Fujiko Fujio

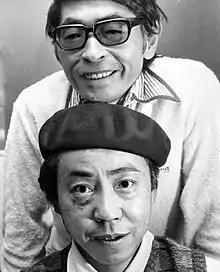
Abiko (top of the photo) and Fujimoto (bottom of the photo)

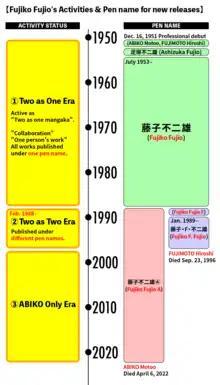
Fujiko Fujio's Activities & Pen name for new releases

The pair was best known for their popular children's manga series, including "Obake no Q-Tarō", "Ninja Hattori-kun", "Kaibutsu-kun", "Perman", "Kiteretsu Daihyakka" and "Doraemon". Some of their influences include Osamu Tezuka as well as international cartoons and comic books. Both artists base their writing style on a mix of morals with a subversive and wry sense of humor; their styles would evolve to the point of diversion, where Fujimoto focused on speculative science fiction in addition to children's works, while Abiko leaned towards the surreal and black comedy.